Gjøvik Stadion

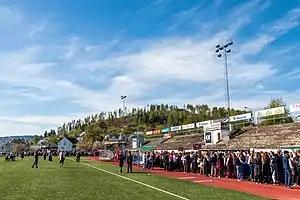
Gjøvik Stadion

The municipal complex is the home venue of football club FK Gjøvik-Lyn. The stadium opened in 1910. The venue hosted one match in the 1963–64 European Cup Winners' Cup, where Gjøvik/Lyn played APOEL F.C.